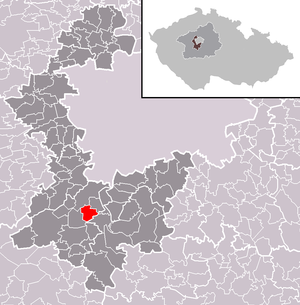
Klínec est une commune du district de Prague-Ouest, dans la région de Bohême-Centrale, en République tchèque. Sa population s'élevait à 742 habitants en 2020.